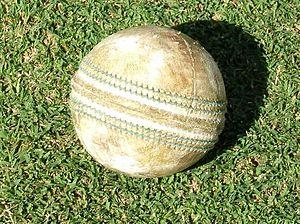
Une balle de cricket est de forme sphérique, et est faite de liège dur recouvert de cuir. Les règles qui précisent ses caractéristiques et son utilisation sont définies par la quatrième loi du cricket.